Describe the emotion expressed in this image:  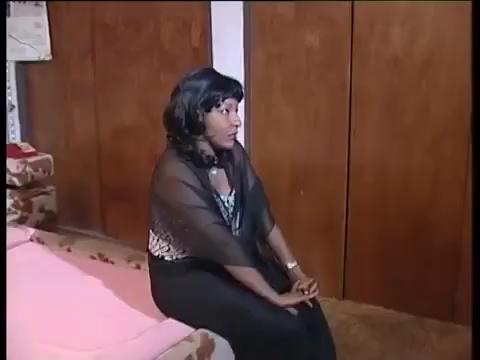
This person displays Pain, valence and arousal with low intensity.